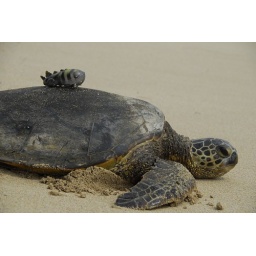
slightly illegal to touch a sea turtle in Hawaii. the &amp;quot;Killer&amp;quot; really wanted a ride home though.